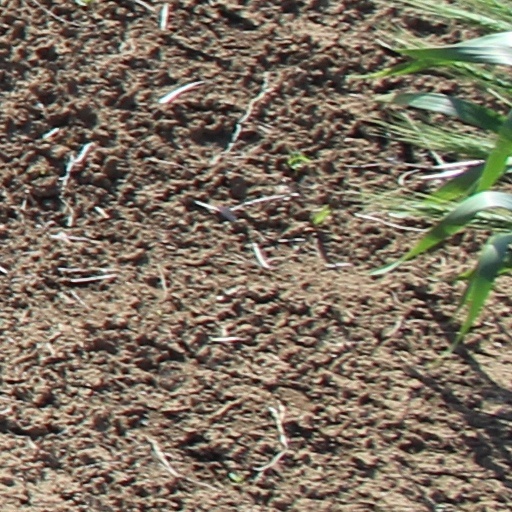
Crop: wheat